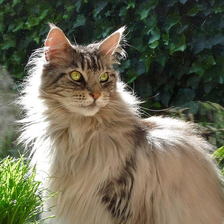
Species: cat
Breed: Maine Coon